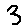
Label: 3